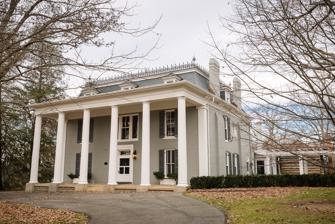
Building: Loretto (Wytheville, Virginia)
Country: United States of America
Year built: 1852
Historic house in Virginia, United States United States historic place Loretto Historic Mansion U.S. National Register of Historic Places Virginia Landmarks Register Front of Loretto Show map of Virginia Show map of the United States Location 190 Peppers Ferry Rd., Wytheville, Virginia Coordinates 36°57′26″N 81°4′49″W / 36.95722°N 81.08028°W / 36.95722; -81.08028 Area 13 acres (5.3 ha) Built 1852 ( 1852 ) Architect Miller, Morris C. Architectural style Second Empire, Greek Revival, Classical Revival NRHP reference No. 94001093 VLR No. 139-0015 Significant dates Added to NRHP September 8, 1994 Designated VLR June 15, 1994 Loretto is a historic home located at Wytheville , Wythe County, Virginia . History Loretto, just north of the historic downtown Wytheville, was originally built in 1852 for William Alexander Stuart, brother of General J.E.B. Stuart . Virginia Governor Henry Carter Stuart (1914-1918), William's son, may have been born in the house. Loretto's second owner, Benjamin Rush Floyd , was a state senator and son of another Virginia governor, John Floyd (1830-1834). As residents, Benjamin and his wife Nancy named the property after the Loreto Shrine in Italy. Loretto's size doubled in the late nineteenth century. Robert Crockett, Loretto's fourth owner, Victorianized the building with a third floor and slate mansard roof . The Campbell family lived in the mansion from 1888 to 1992 and during that time added a grand spindlework stair railing of the Second-Empire style (1889), a Doric portico on the front facade (1911), and a porte cohere and pergola on the side elevations of the home (1927). Structure The original section, built in 1852, is a two-story, single-pile, center-passage-plan dwelling that now forms the rear section of the house. The two-story brick front section was added in the 1880s, and has a mansard roof in the Second Empire style. The interior has Greek Revival style decorative details. A two-story front portico was added in 1911, a one-story rear brick ell was added in 1912, and a porte-cochère and pergola were added in 1927. Also on the property are the contributing log smokehouse (1850s), a double-pen, v-notched outdoor kitchen (1852), and a frame building known as the office. It was listed on the National Register of Historic Places in 1994. Uses today The current owners lived in Loretto from 1991 to 2014 and have renovated it as an event venue and conference space. It can be reserved for corporate conferences, educational seminars, house tours, and indoor recitals. Total indoor capacity is 50. References